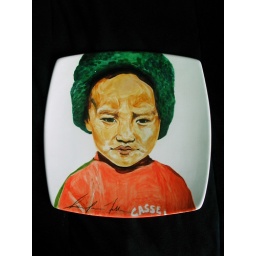
milan in green hat